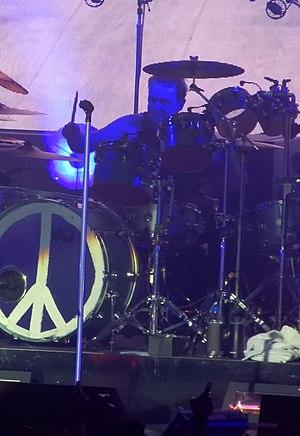
Christian Eigner (Depeche Mode) à Bordeaux en janvier 2018.
Christian Eigner est un batteur et compositeur autrichien. Il a commencé la batterie à l'âge de 4 ans, et sa carrière professionnelle à 16 ans en partant en tournée avec divers artistes, dans des genres musicaux variés.